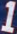
Number: 1